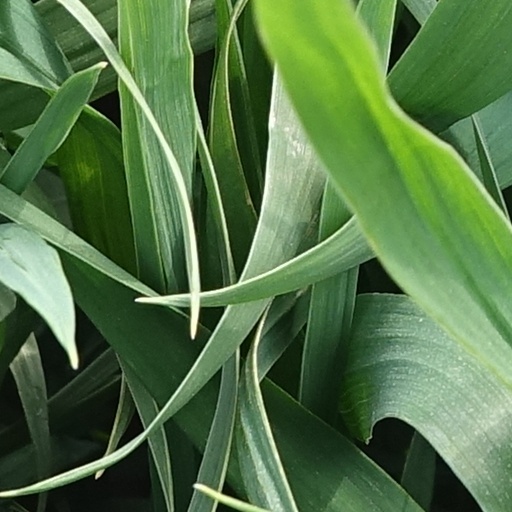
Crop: wheat